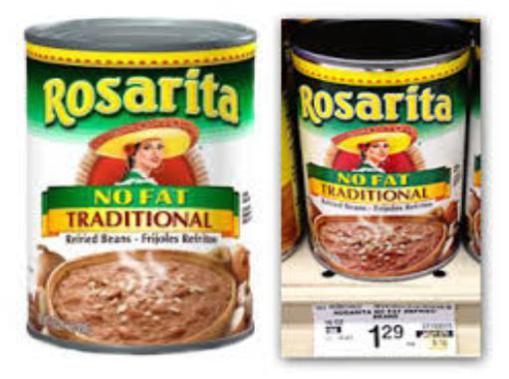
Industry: Food